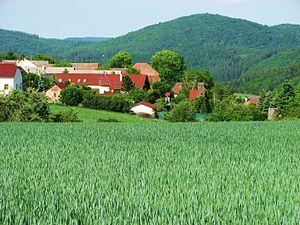
Ostrovec-Lhotka est une commune du district de Rokycany, dans la région de Plzeň, en République tchèque. Sa population s'élevait à 98 habitants en 2018.